Demersal zone

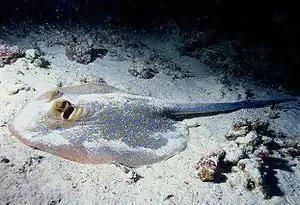

The demersal zone is the part of the sea or ocean (or deep lake) consisting of the part of the water column near to (and significantly affected by) the seabed and the benthos. The demersal zone is just above the benthic zone and forms a layer of the larger profundal zone.